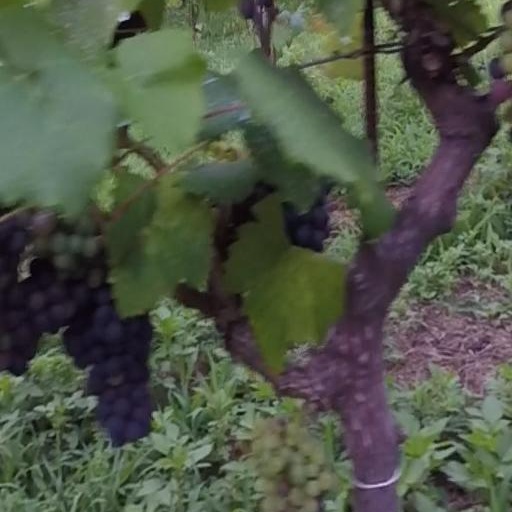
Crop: grape